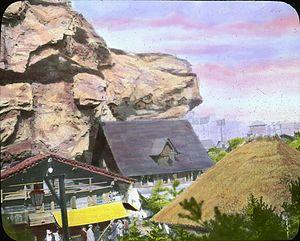
Le Village Suisse (Paris) en 1900
L’antiurbain est l’hostilité à l’égard de la ville par opposition à la campagne, un rejet pur et simple, une volonté de détruire la ville. Cette hostilité n’est pas un sentiment individuel, mais un imaginaire collectif, parfois aussi évoquée sous l’expression d’« urbaphobie » ou d'« urbanophobie ». L’imaginaire collectif peut être politisé dans un État et ainsi la conception antiurbaine a des conséquences sur l'aménagement du territoire national. L’antiurbain, tout en prenant évidemment différentes formes dans les cultures et en ayant différentes applications selon les politiques, est également un concept global.
Jules Allemand, décédé en décembre 1916 à Genève, est un architecte paysagiste suisse.